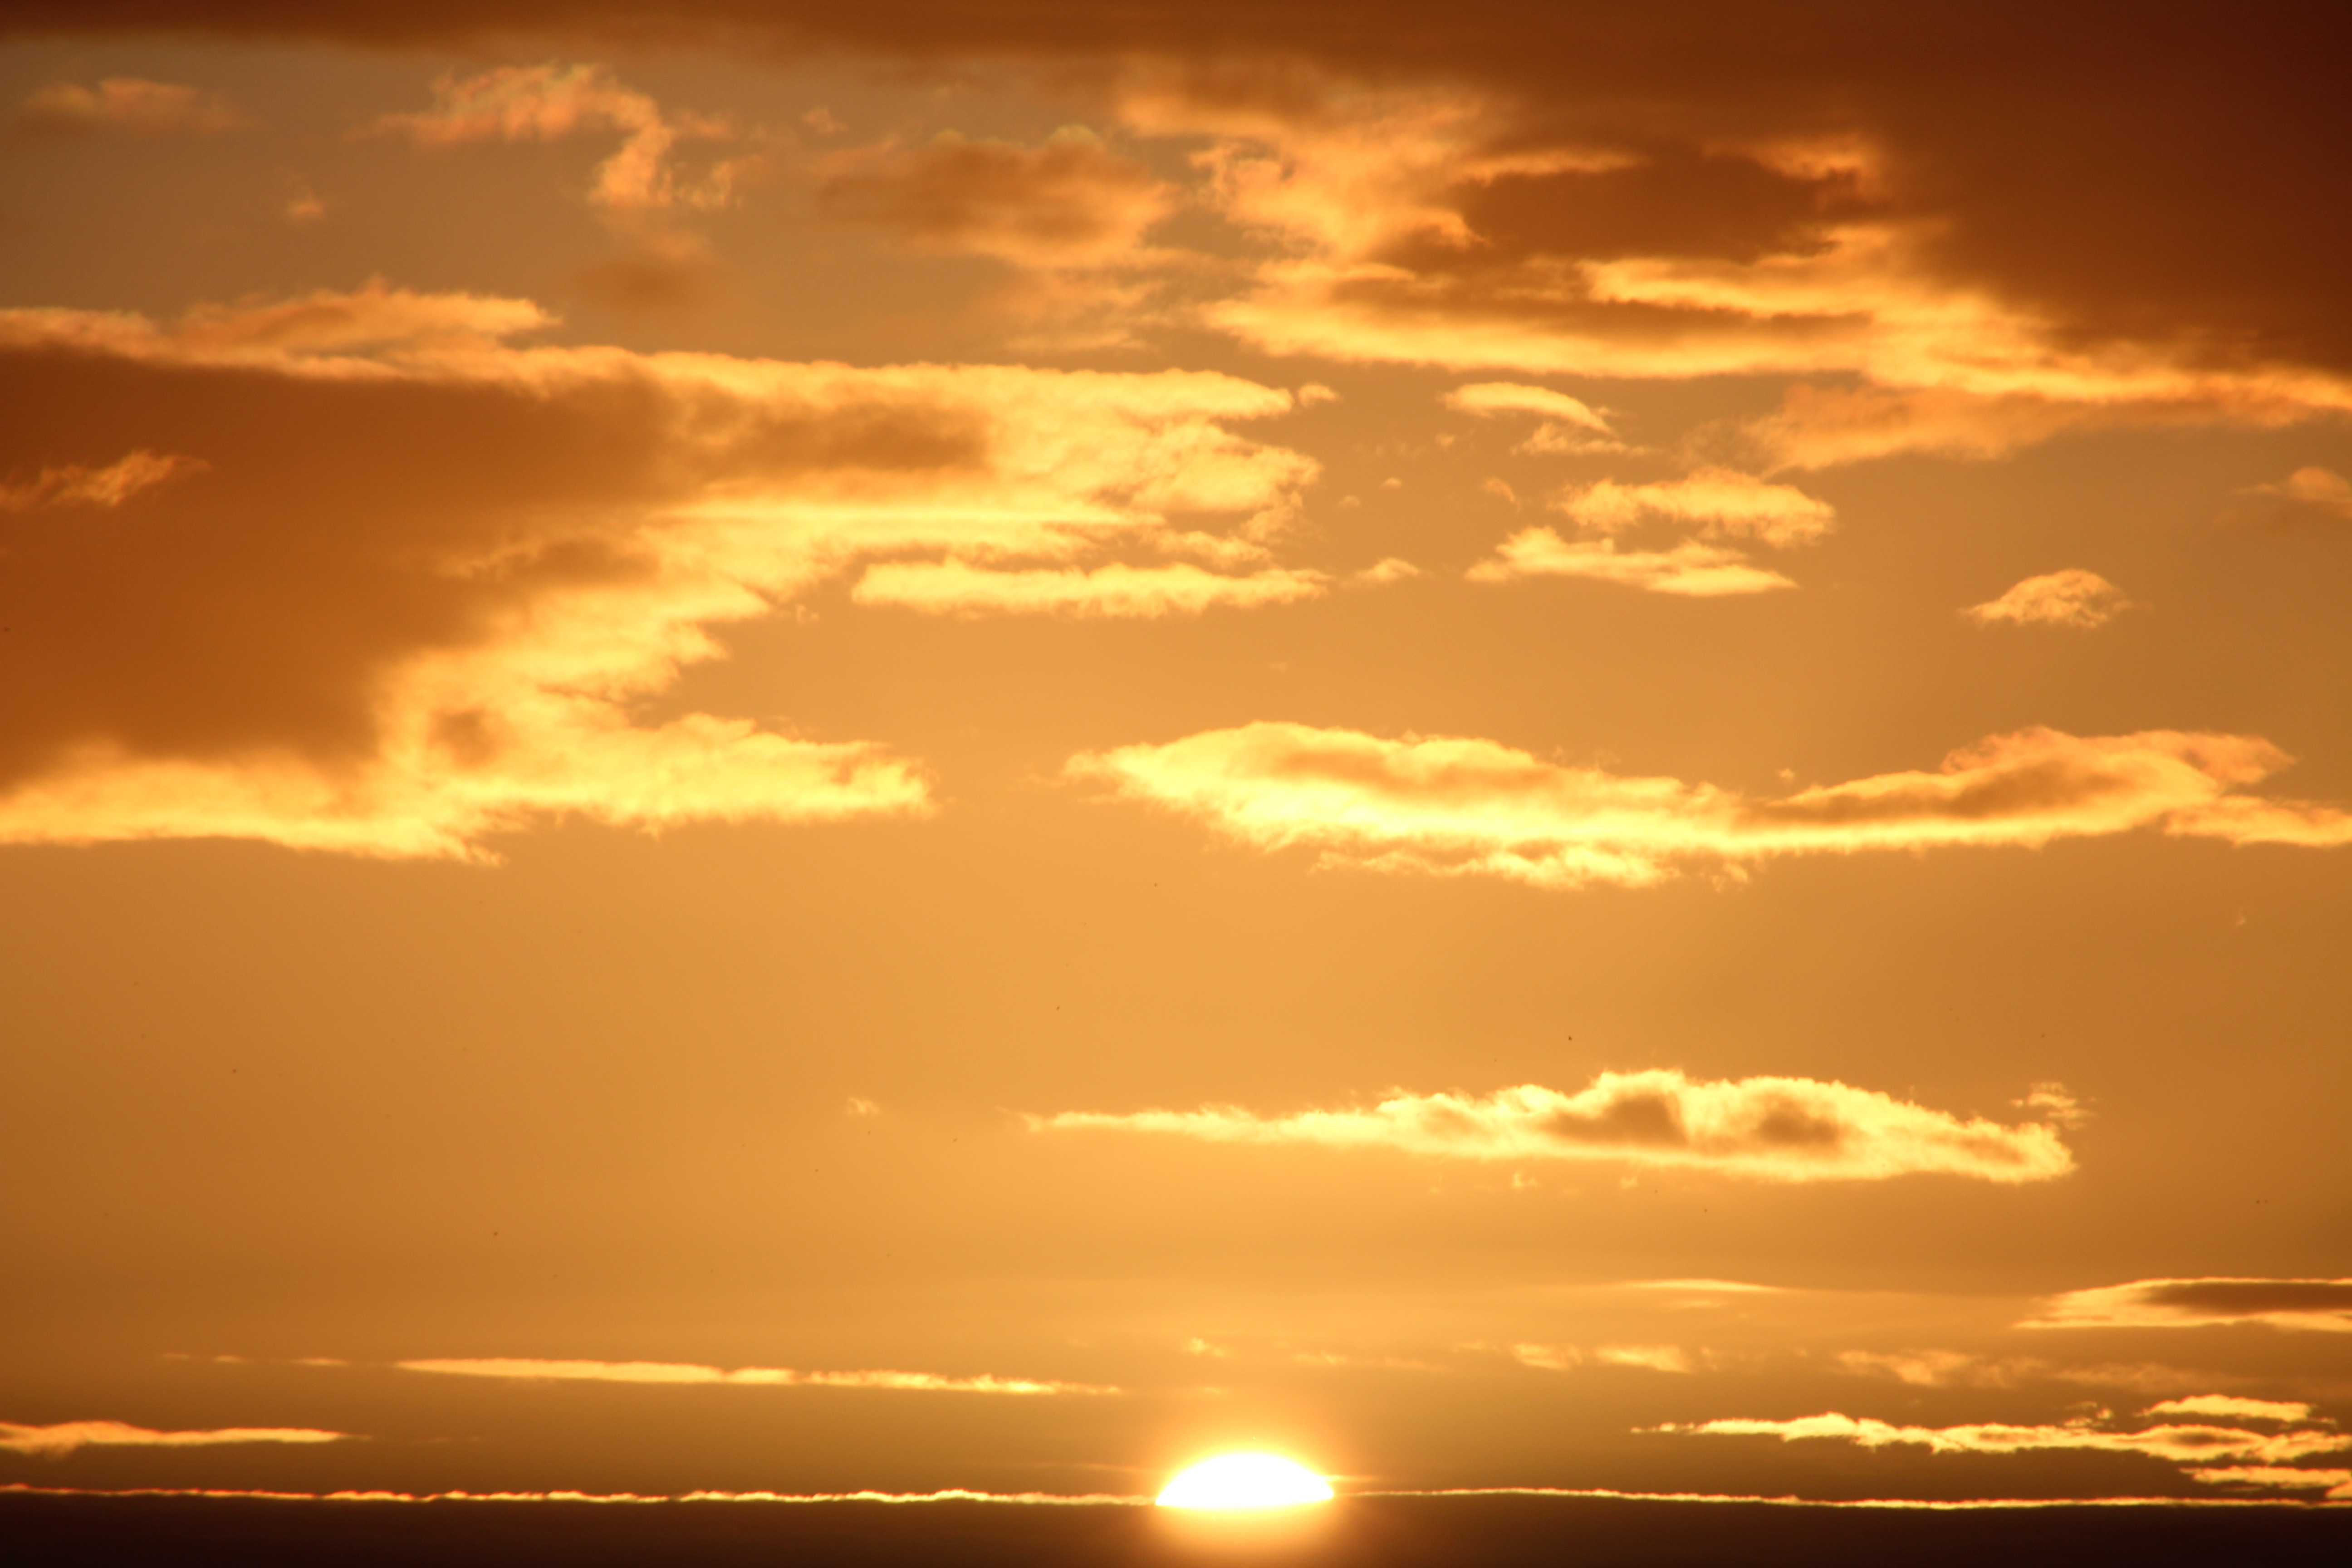
landscape, horizon, cloud, sky, sun, sunrise, sunset, sunlight, morning, dawn, atmosphere, dusk, evening, twilight, cumulus, mood, afterglow, red sky at morning